Bitan

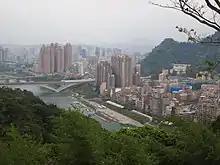
Skyline of Bitan

Bitan, historically called Shi-Bitan, is a tourist spot in Xindian District, New Taipei, Taiwan. "Bitan" literally means "green lake", referring to where the Xindian River widens to form the lake. There is a well-known suspension bridge that is used only by pedestrians. The bridge can be seen on the crest of Xindian. It is both famous and infamous for its height and beauty. There are many restaurants, carnival activities, and pedal boats in the area.